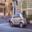
Label: automobile